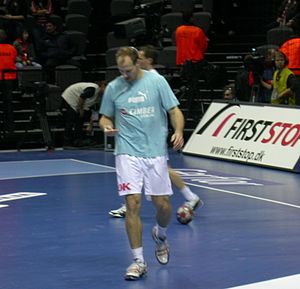
Lars Jørgensen
Lars Troels Jørgensen er en tidligere dansk håndboldspiller og nuværende assistenttræner for det danske kvindehåndboldlandshold. Han havde en lang karriere i to spanske topklubber, hvorpå han vendte hjem til Danmark i 2009. Han har meddelt, at han afslutter sin karriere ved sæsonens slutning i sommeren 2017.